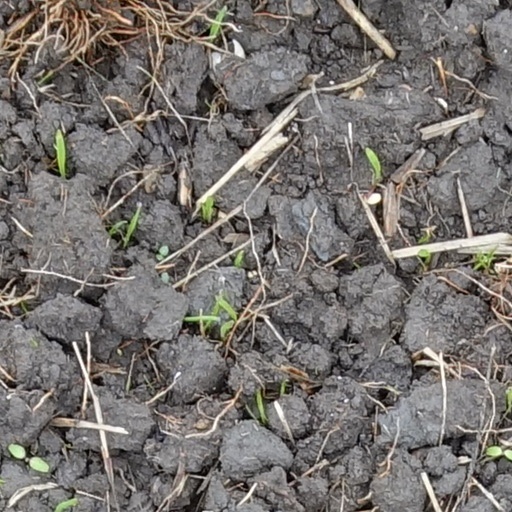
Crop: wheat